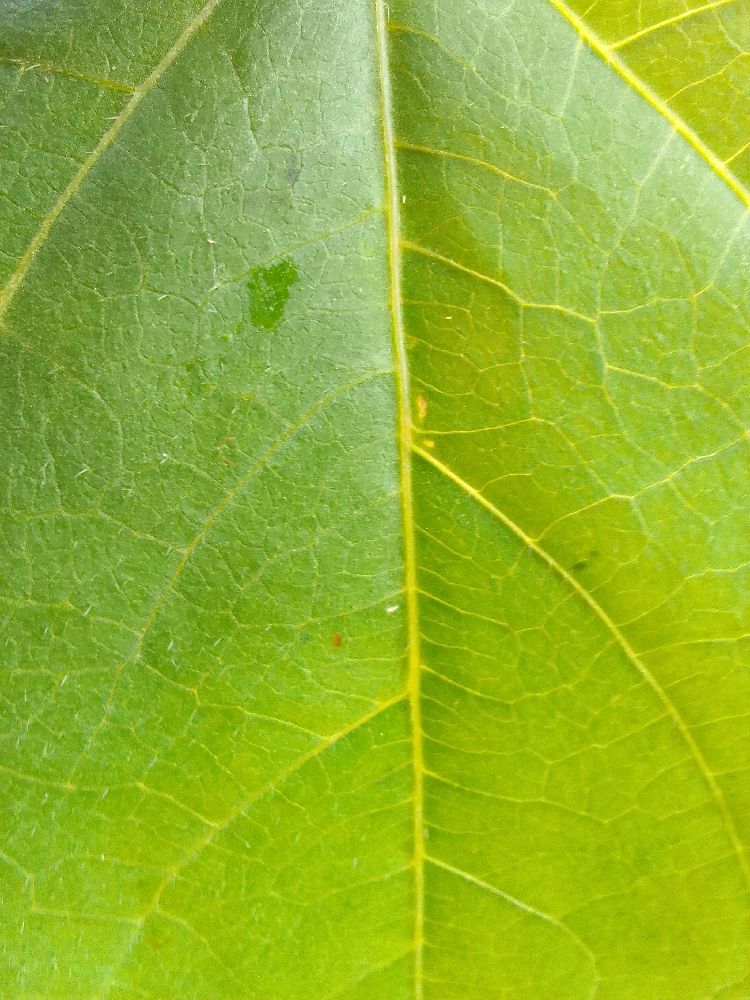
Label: healthy